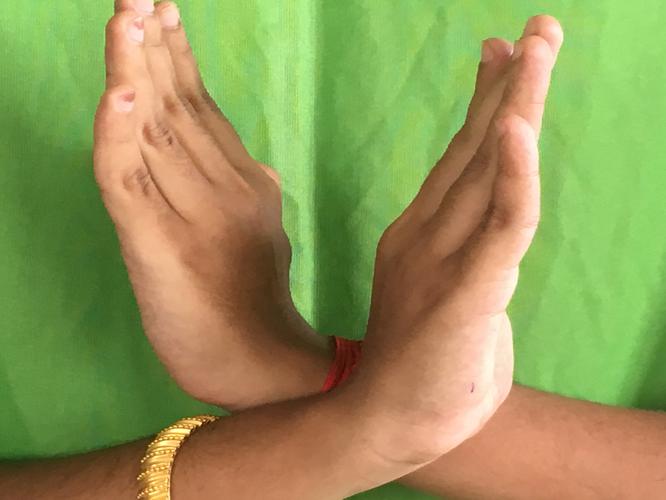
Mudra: Swastikam
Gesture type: double_hand